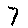
Label: 7